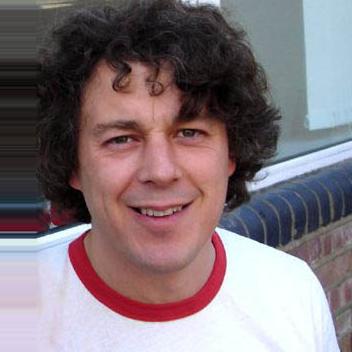
Age: 40